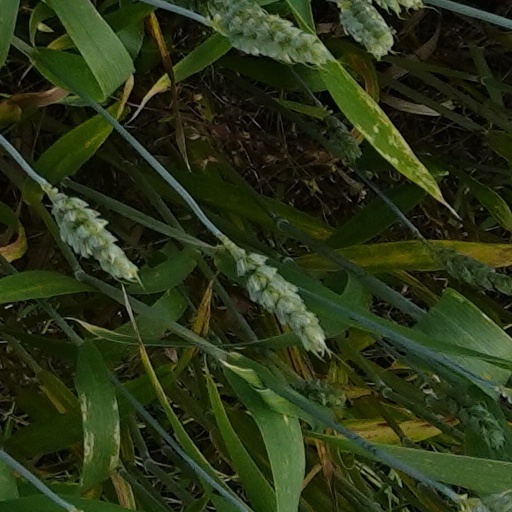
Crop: wheat